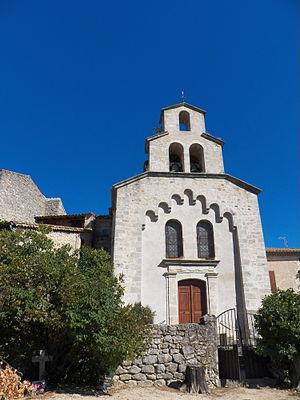
Le vieux vilage de Montréal et son église
Montréal est une commune française située dans le département de l'Ardèche, en région Auvergne-Rhône-Alpes.